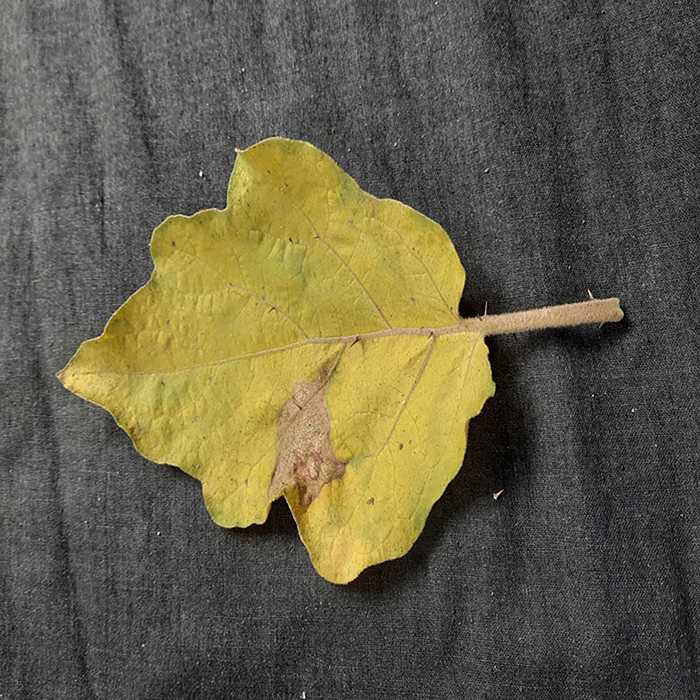
Plant: Eggplant
Label: Eggplant verticillium wilt